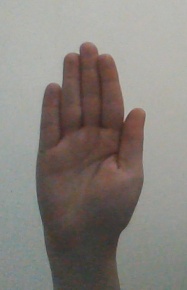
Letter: seen